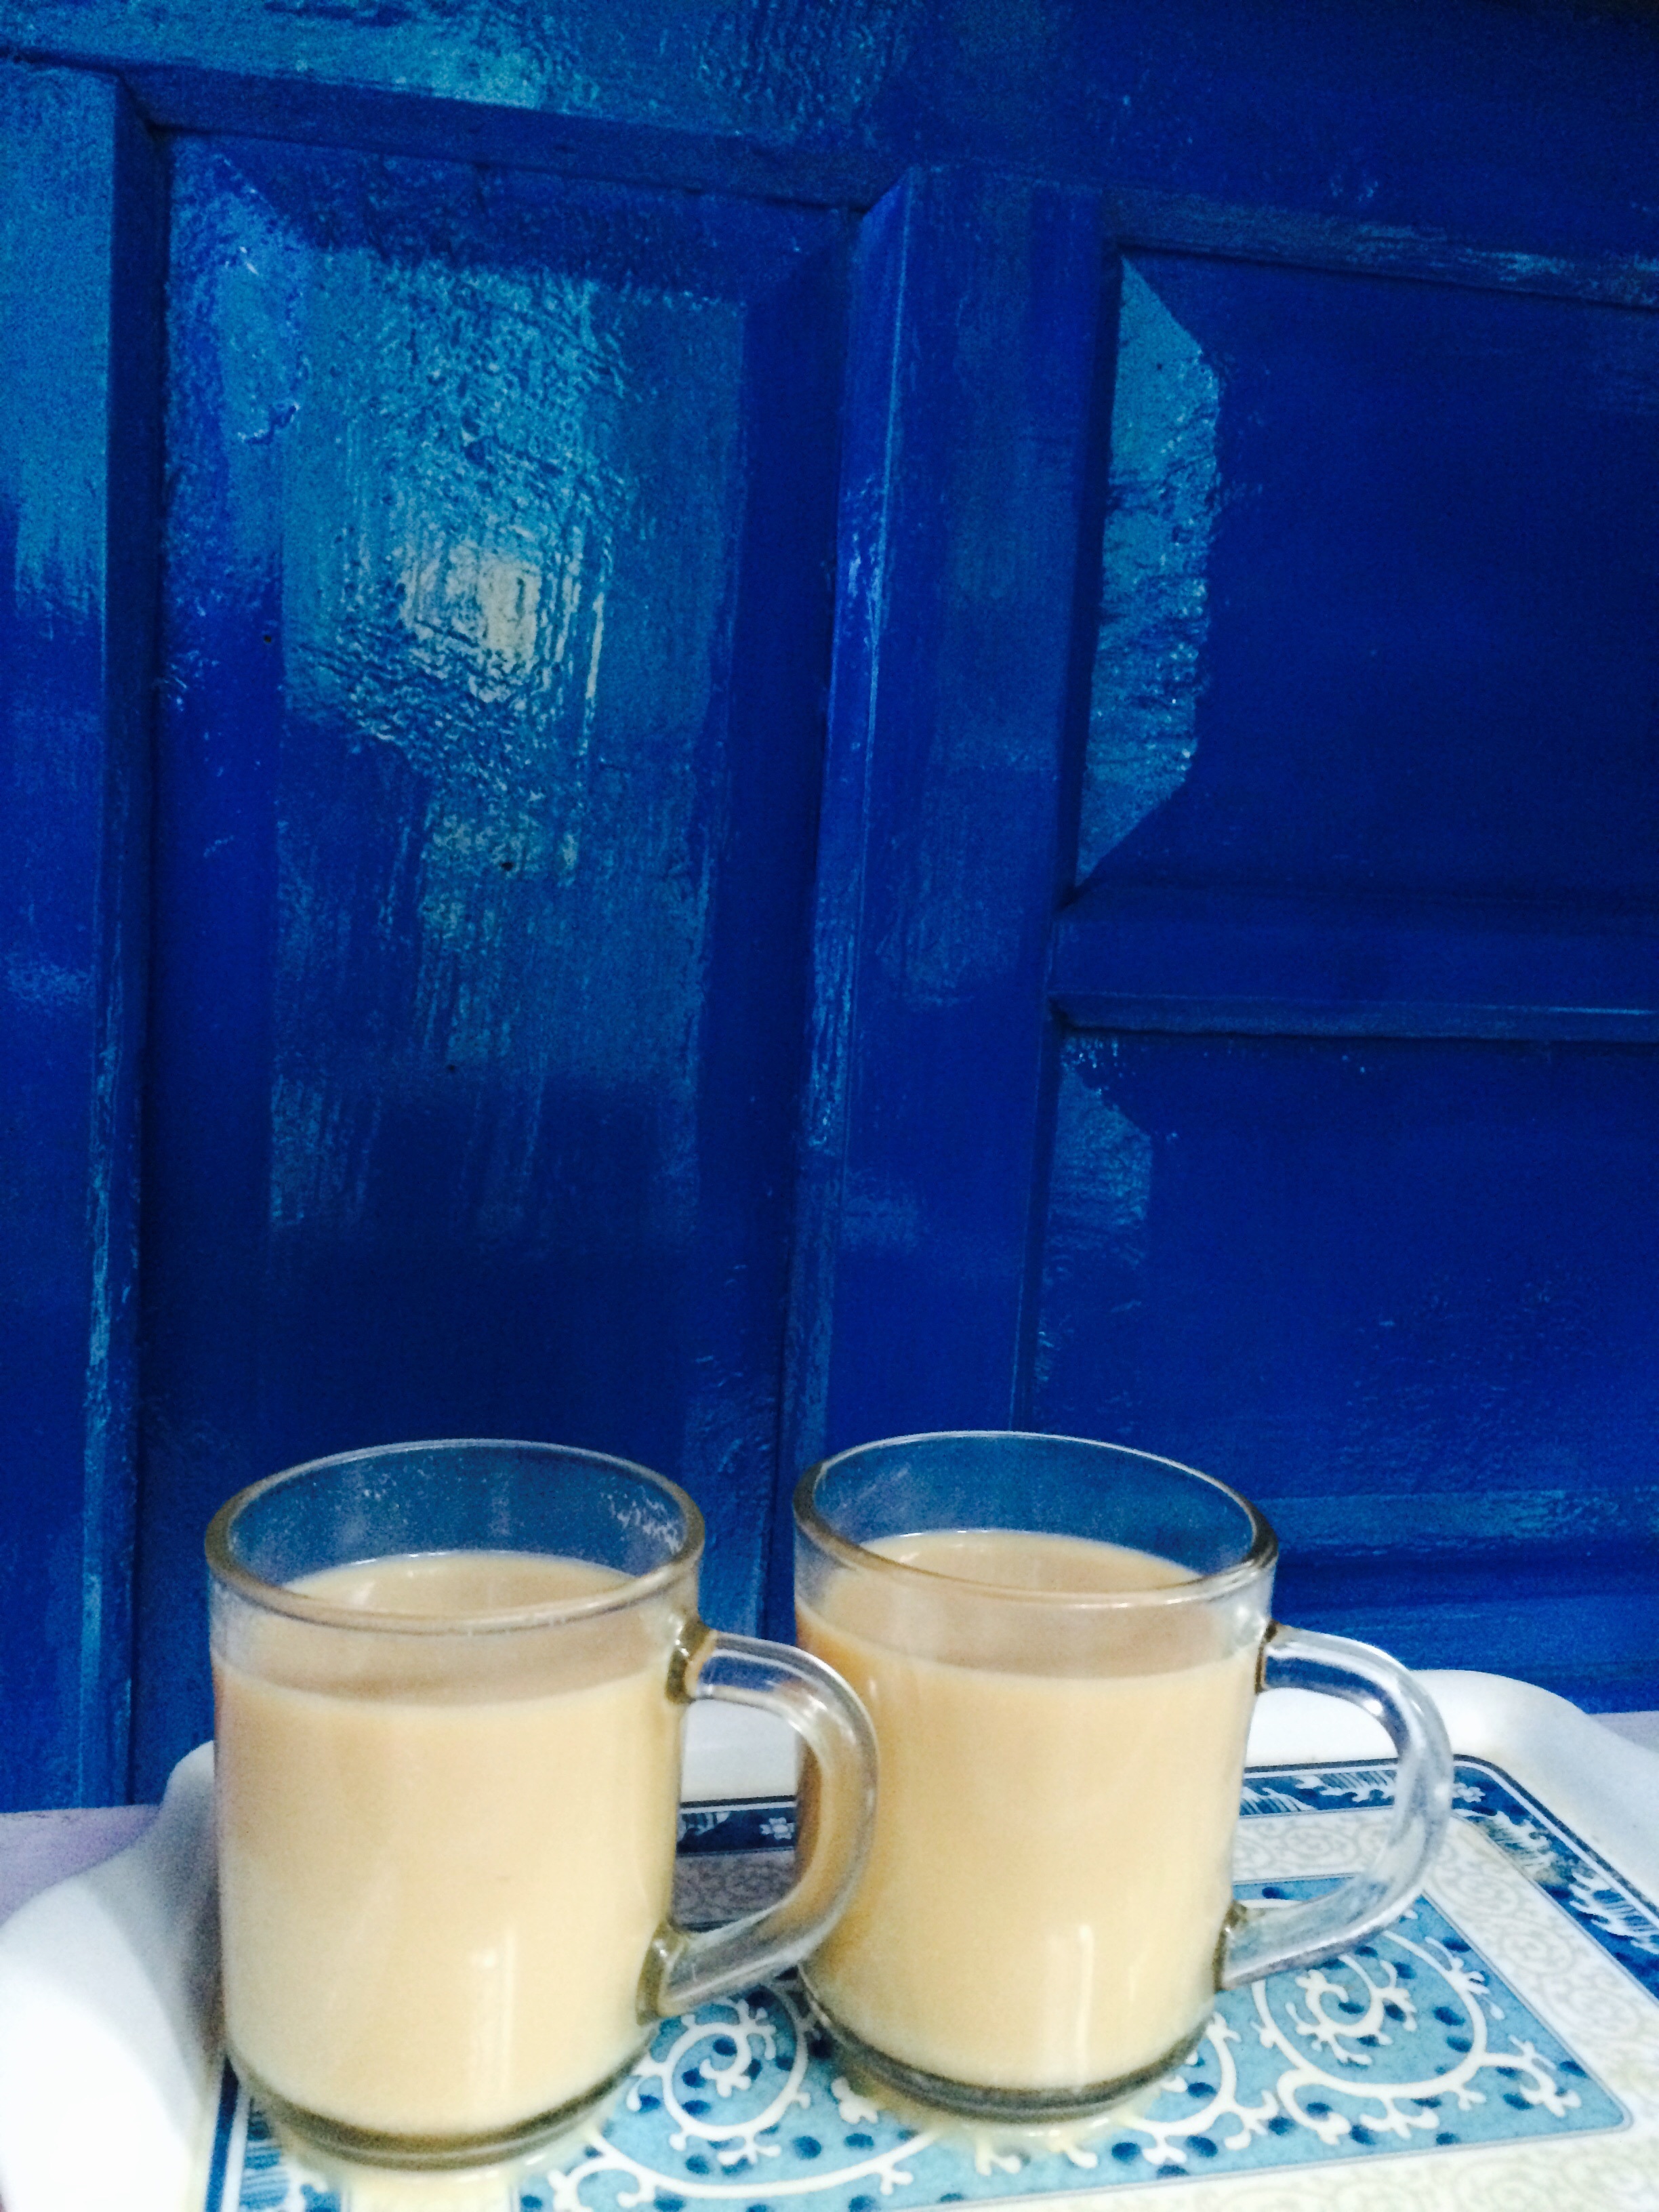
food, drink, blue, lighting